Gainesville Regional Airport

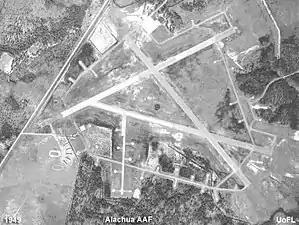
Alachua Army Airfield in 1949

Construction of the airport began in April 1940 as a Works Project Administration project. In 1941 initial construction was completed. Upon conclusion of the construction by the United States Army Corps of Engineers, the facility was known as the Alachua Army Airfield and was used by the Army Air Corps and the Army Air Forces.